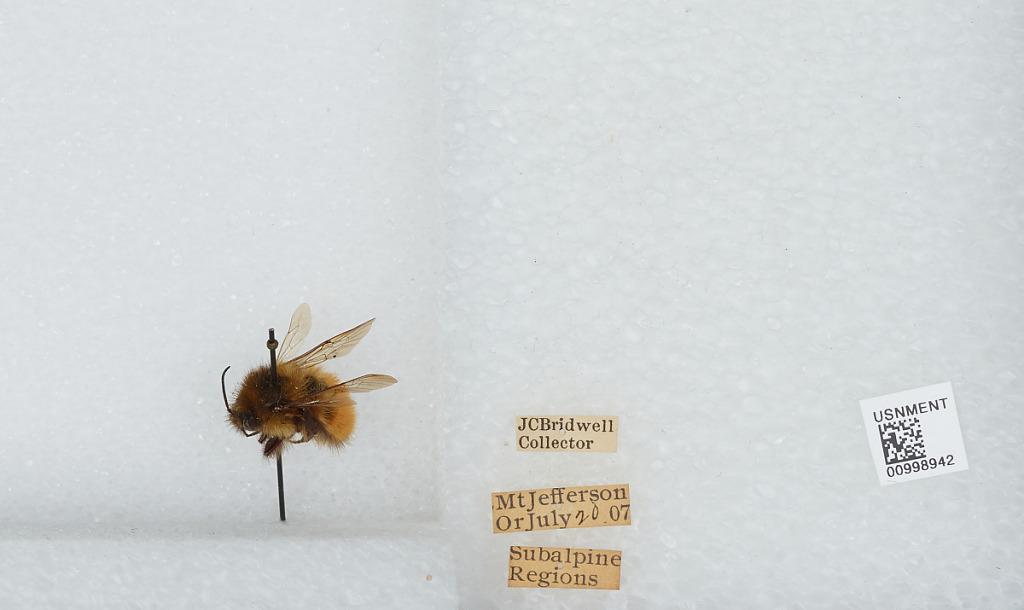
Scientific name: Bombus (Pyrobombus) melanopygus Nylander
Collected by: J. Bridwell
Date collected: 1907-7-20
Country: United States
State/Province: Oregon
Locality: Mount Jefferson
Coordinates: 44.6742, -121.799